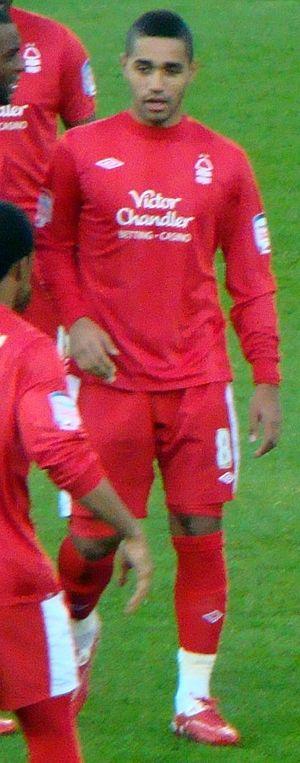
Lewis Shay McGugan est un footballeur anglais. Il joue pour le club de Northampton Town.